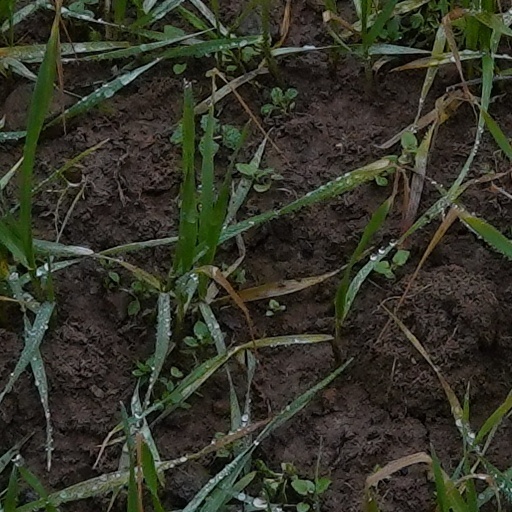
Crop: wheat